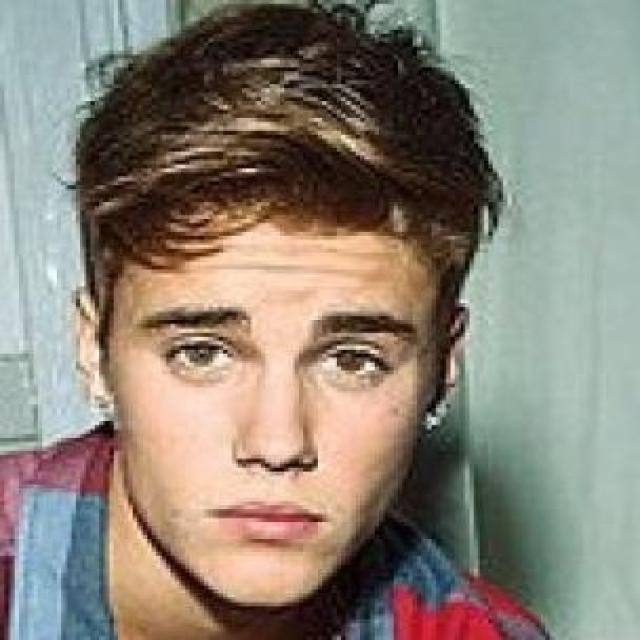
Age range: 21-44